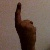
The image shows a hand gesture representing the number 1 in Indian Sign Language.